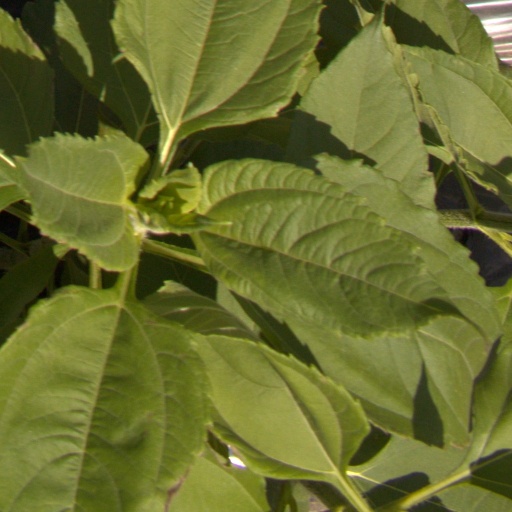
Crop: Jerusalem artichoke